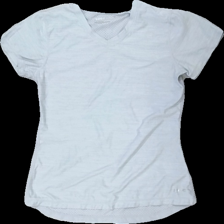
View: front
Type: Training top
Category: Ladies
Brand: Soc (Stadium)
Colors: Grey
Material: 80% polyester, 20% elastane
Cut: Regular, V-collar
Size: XS
Season: All
Trend: Sports
Price range: <50
Recommended usage: Reuse